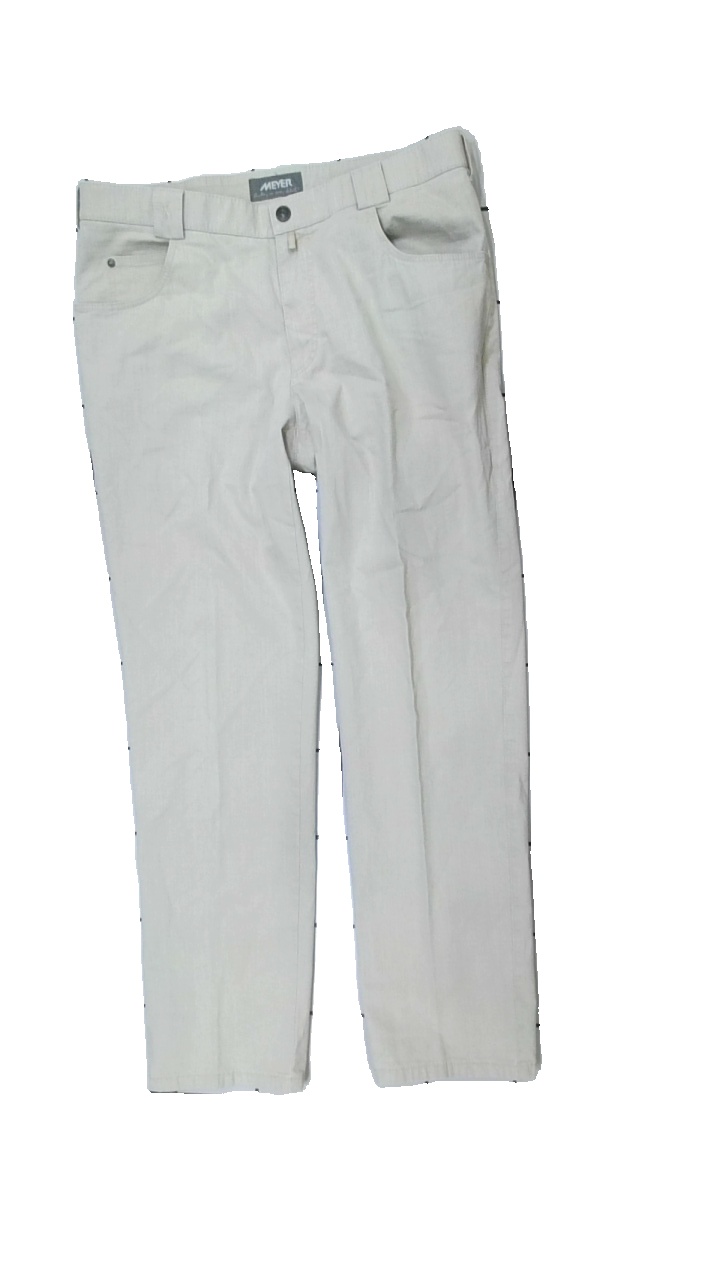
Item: Trousers (Men)
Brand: Meyer
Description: beige kostym byxor
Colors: Beige
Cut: Regular
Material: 100% cotton
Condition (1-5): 5
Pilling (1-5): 5
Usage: Reuse
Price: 50-100